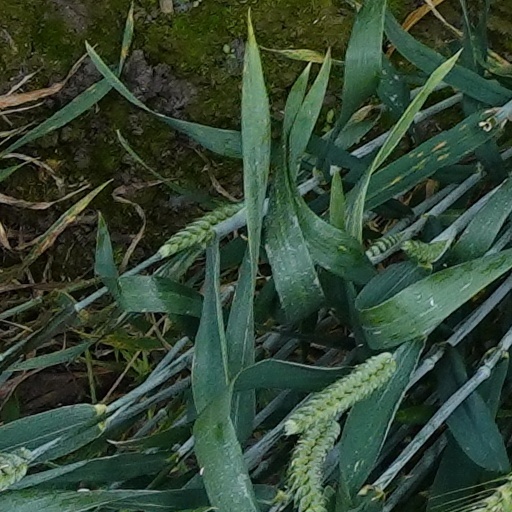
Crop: wheat